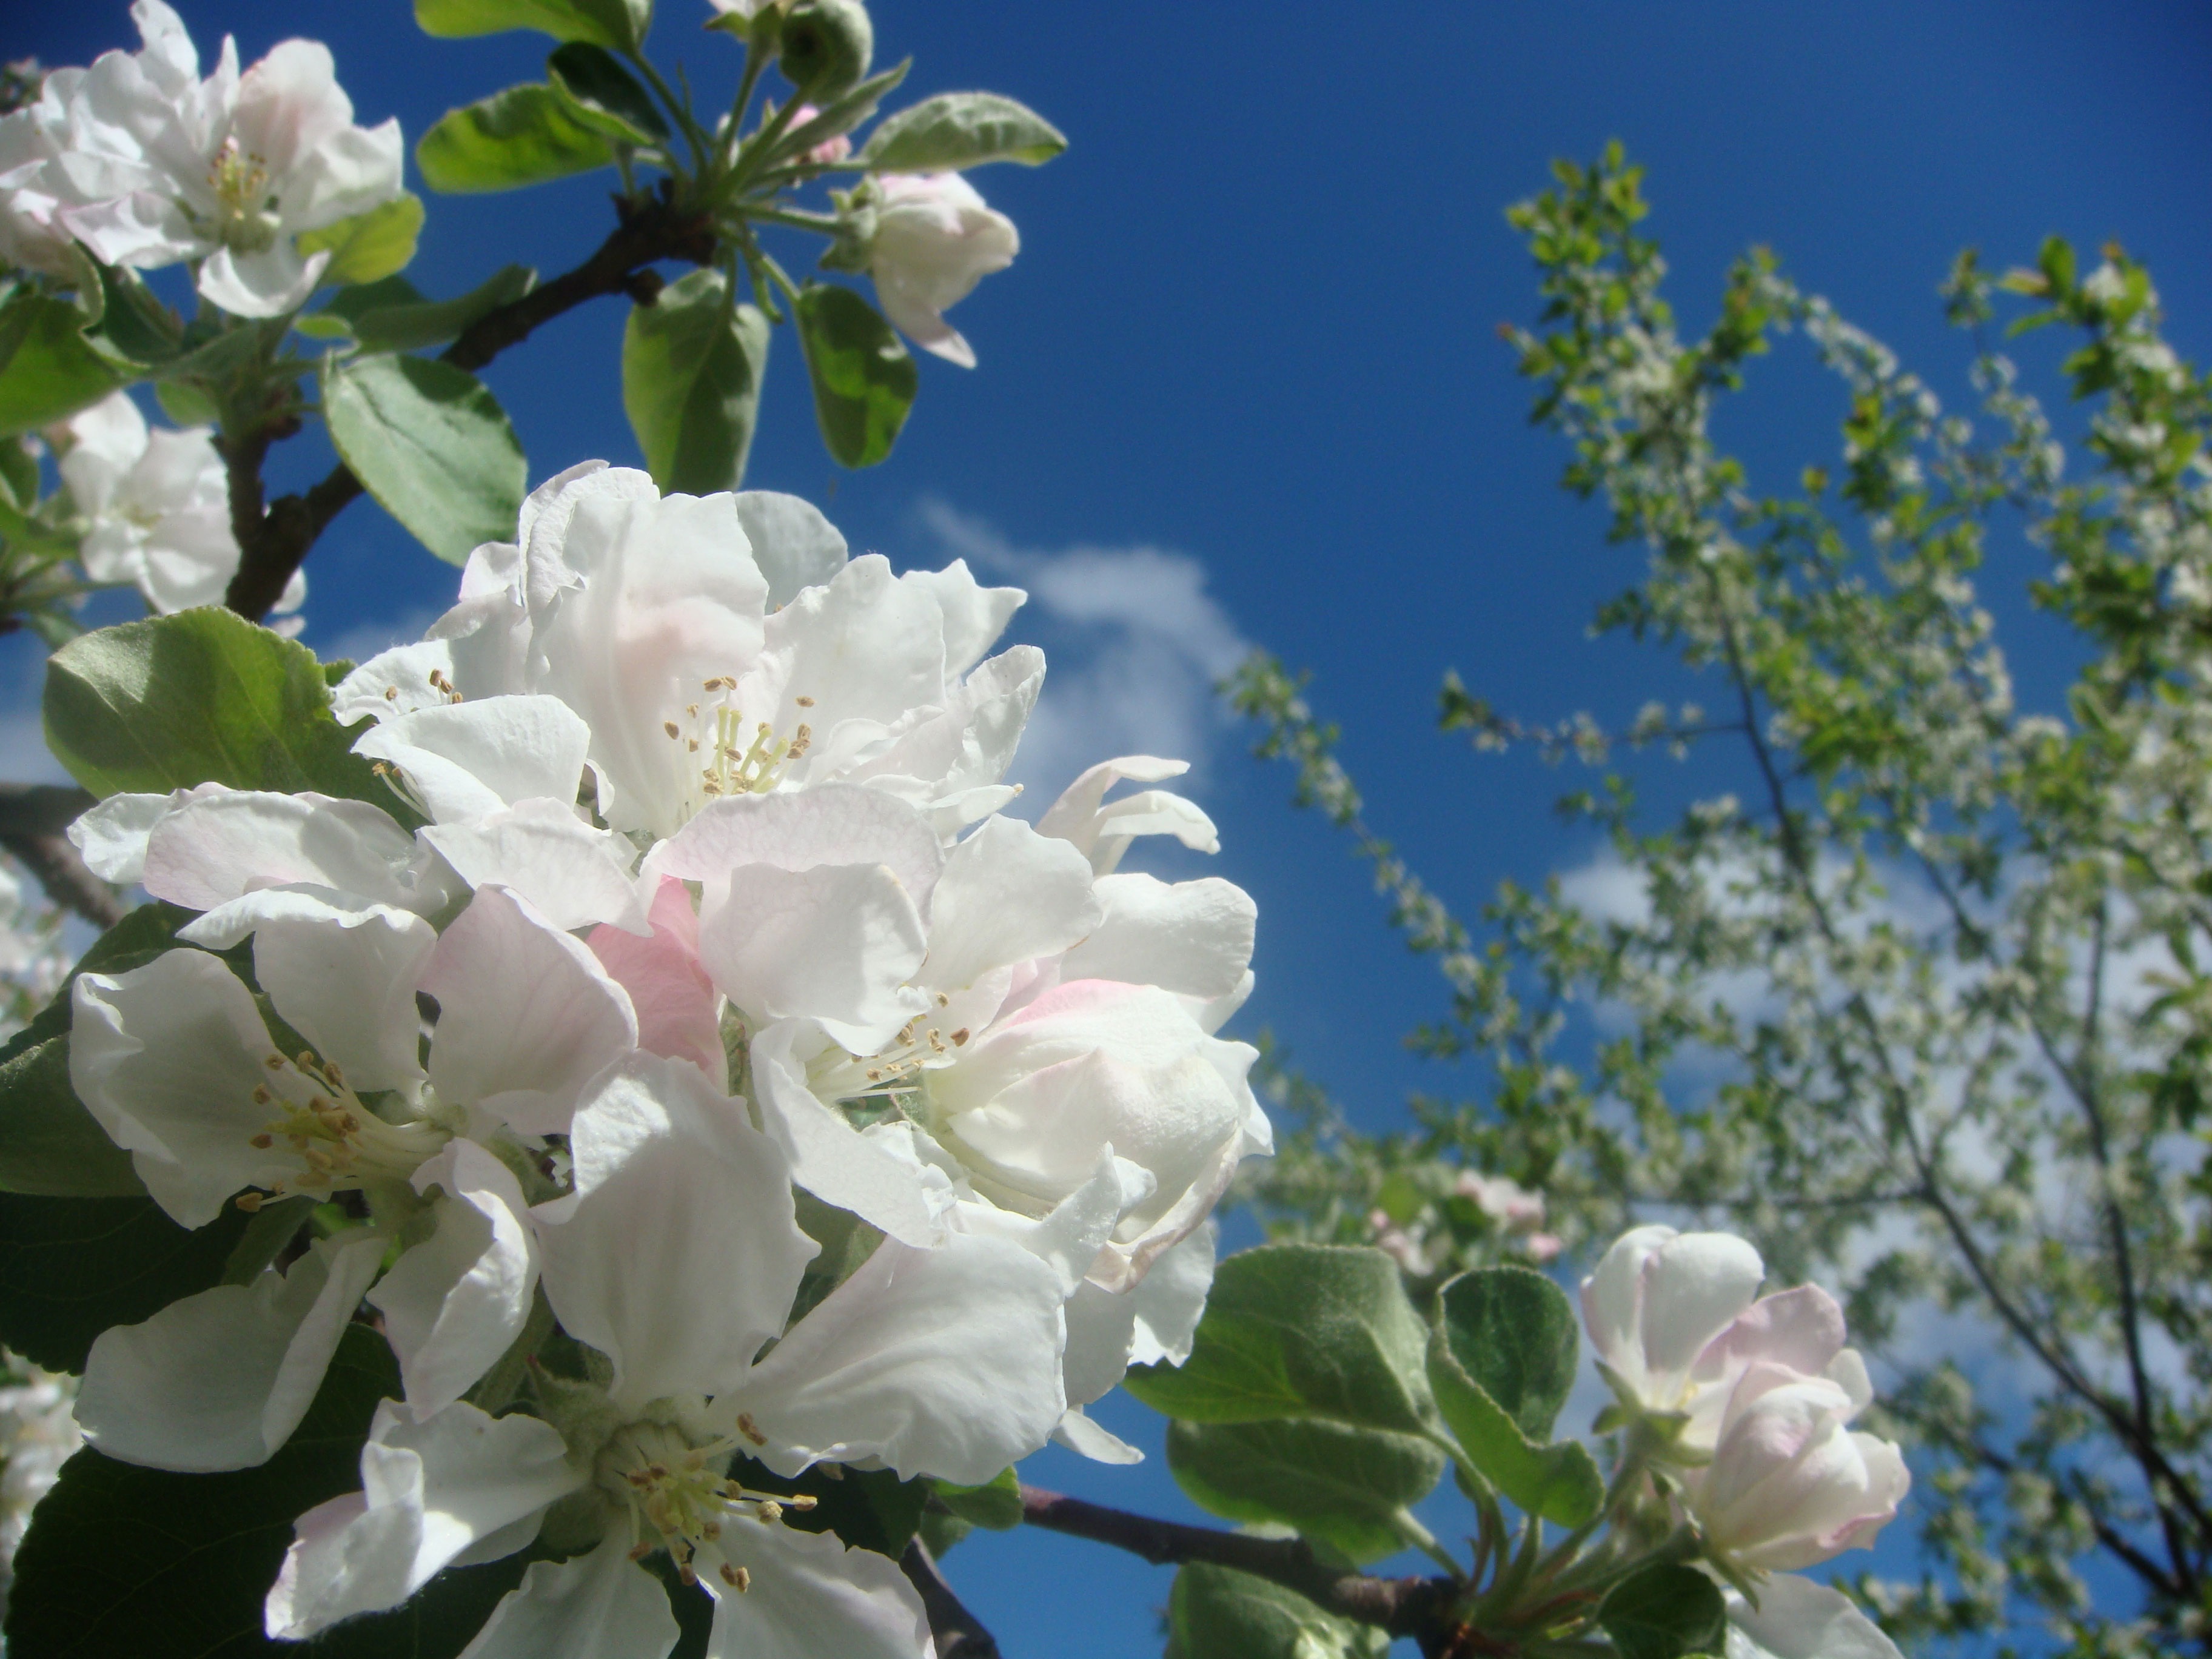
apple, branch, blossom, plant, flower, bloom, spring, garden, gardening, shrub, apple tree, flowering tree, flowering plant, rose family, apple blossoms, apple flower, blooming apple tree, white color, woody plant, land plant